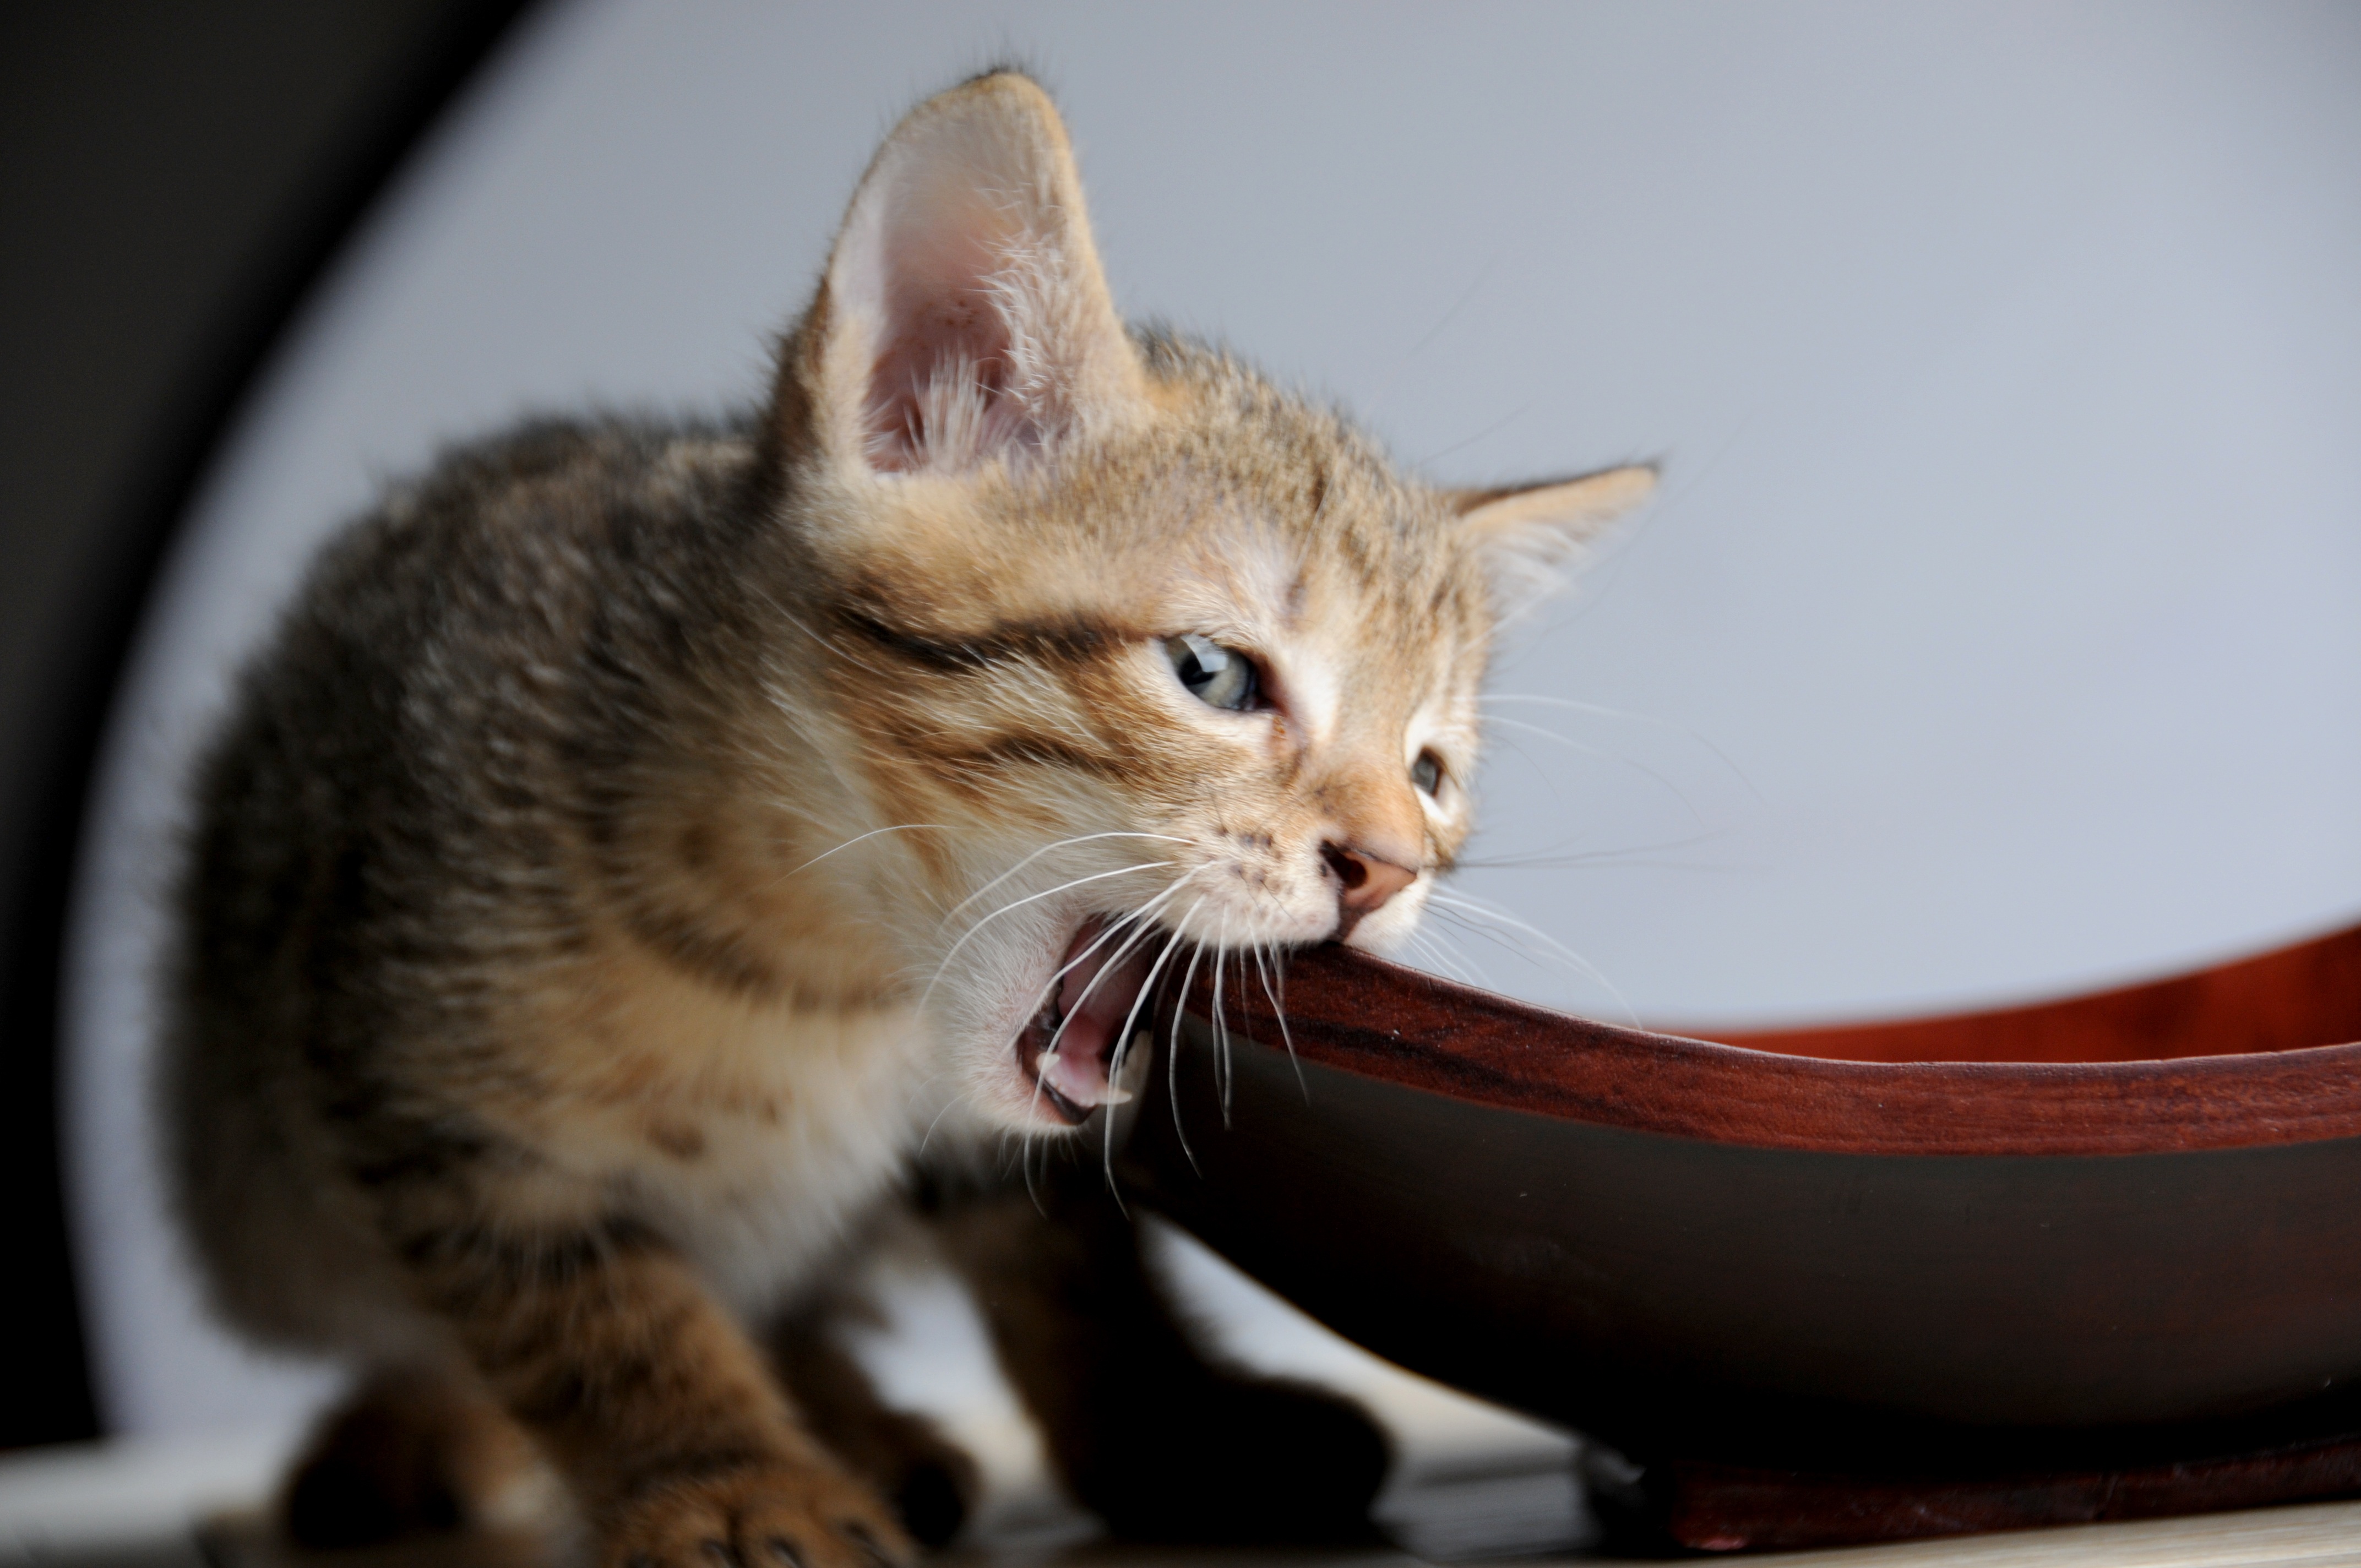
kitten, cat, mammal, fauna, close up, whiskers, vertebrate, curious, tabby cat, small cat, bengal, european shorthair, small to medium sized cats, cat like mammal, domestic short haired cat, pixie bob, american shorthair, rusty spotted cat